Köprülü family

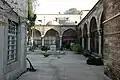
Köprülü Complex courtyard

The Köprülü family (or "Qypërli") was a noble family of Albanian origin in the Ottoman Empire. The family hailed from the town of Roshnik (near Berat) in the Sanjak of Vlora and provided six Grand Viziers of the Ottoman Empire (including Kara Mustafa Pasha, who was adopted), with several others becoming high-ranking officers. The era during which these grand viziers served is known as the Köprülü era of the Ottoman Empire. They were historically the most influential family in the Ottoman Empire after the House of Osman.